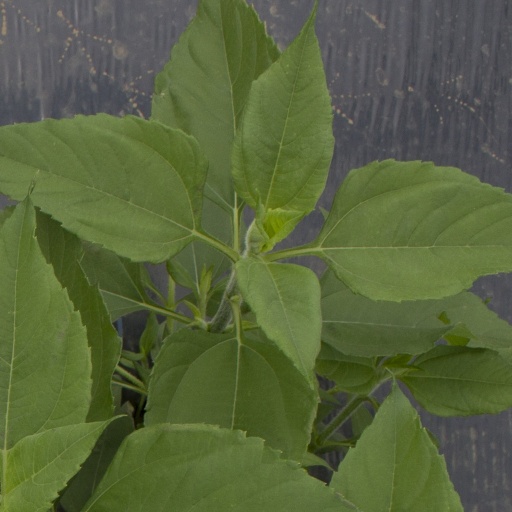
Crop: Jerusalem artichoke